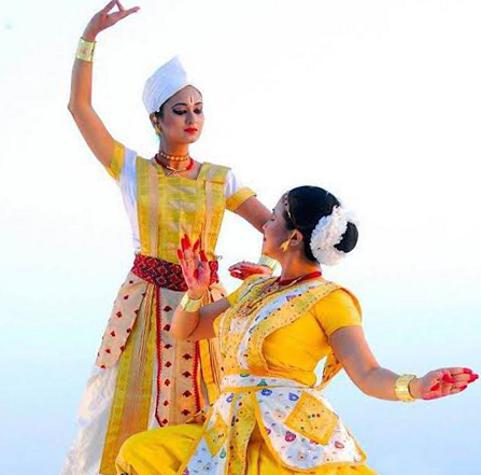
Dance form: sattriya